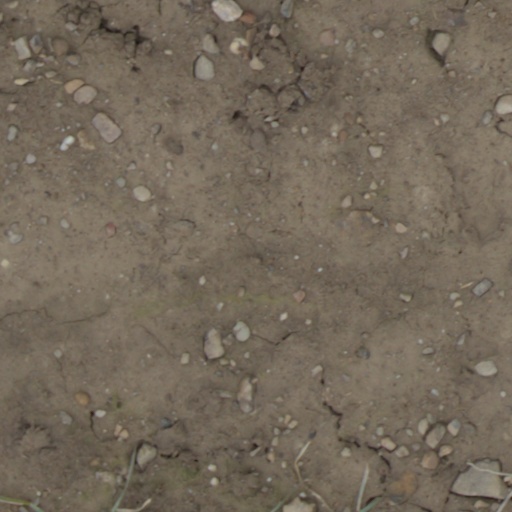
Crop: wheat